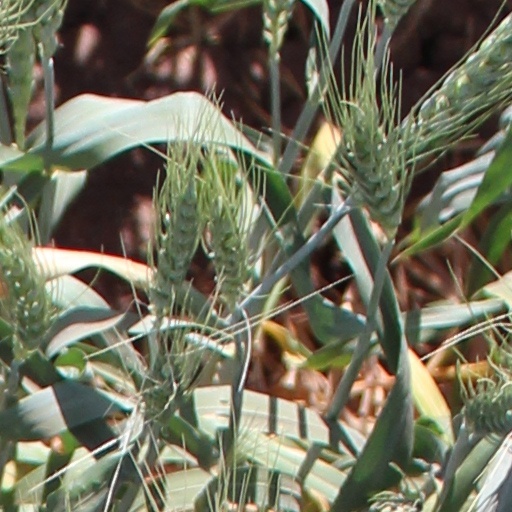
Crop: wheat